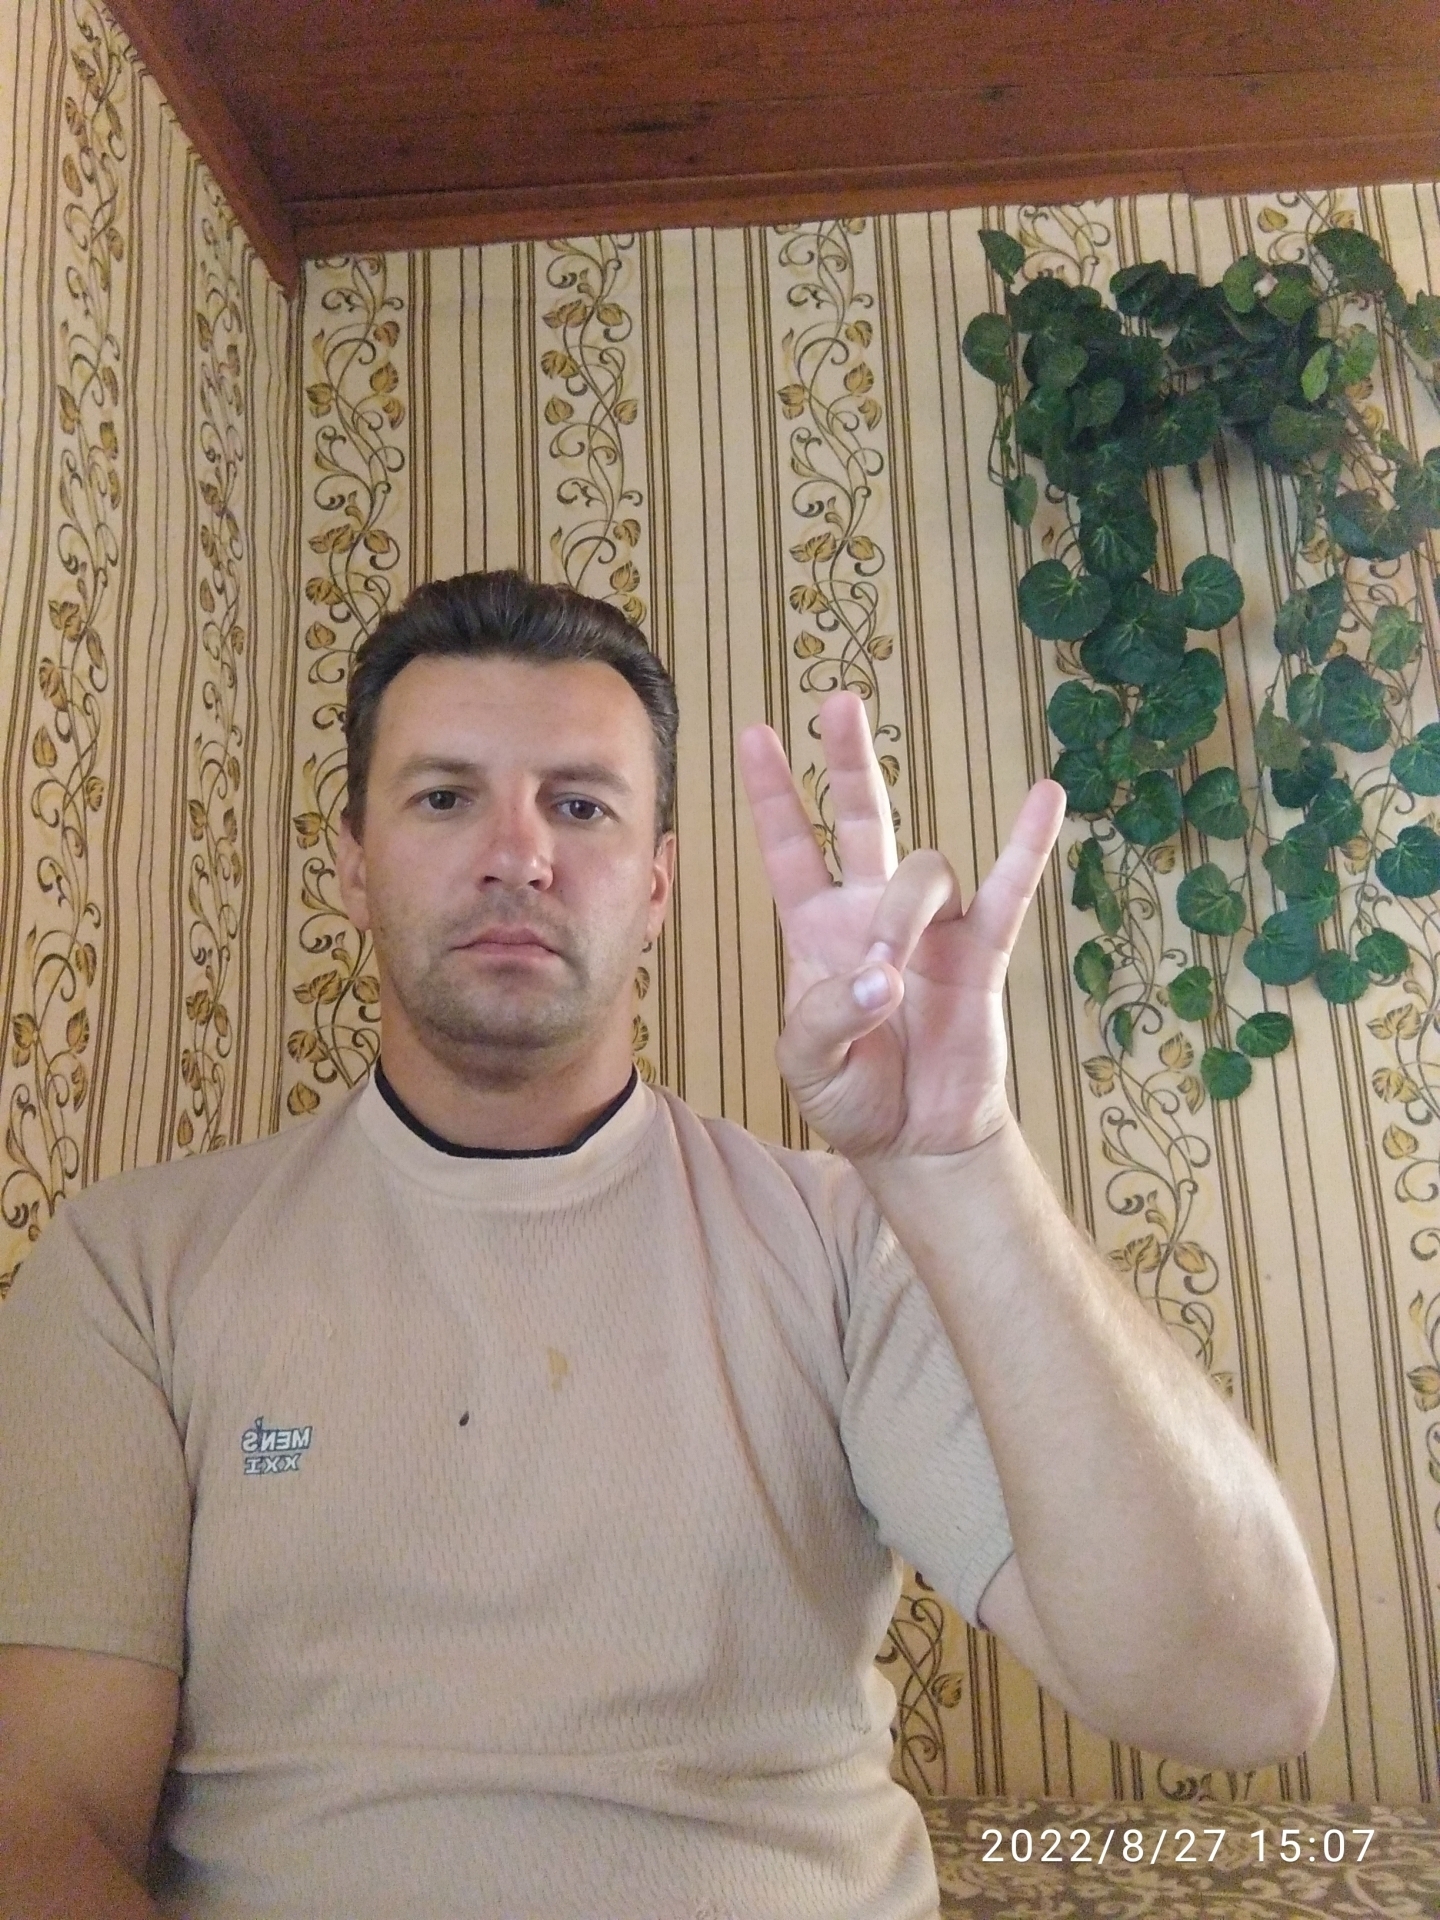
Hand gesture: three3